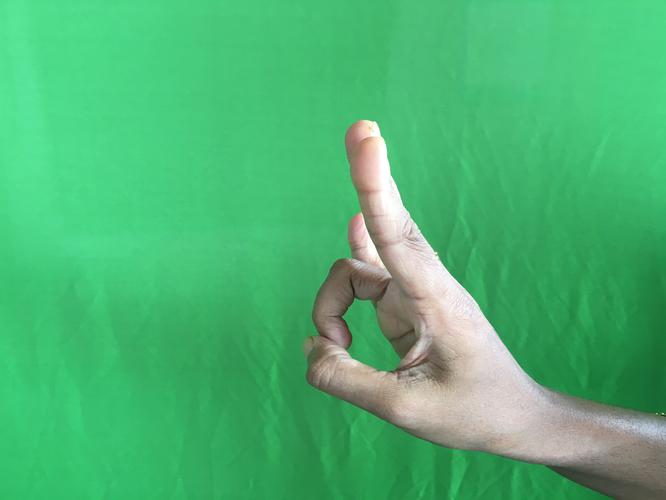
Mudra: Mayura
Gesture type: single_hand